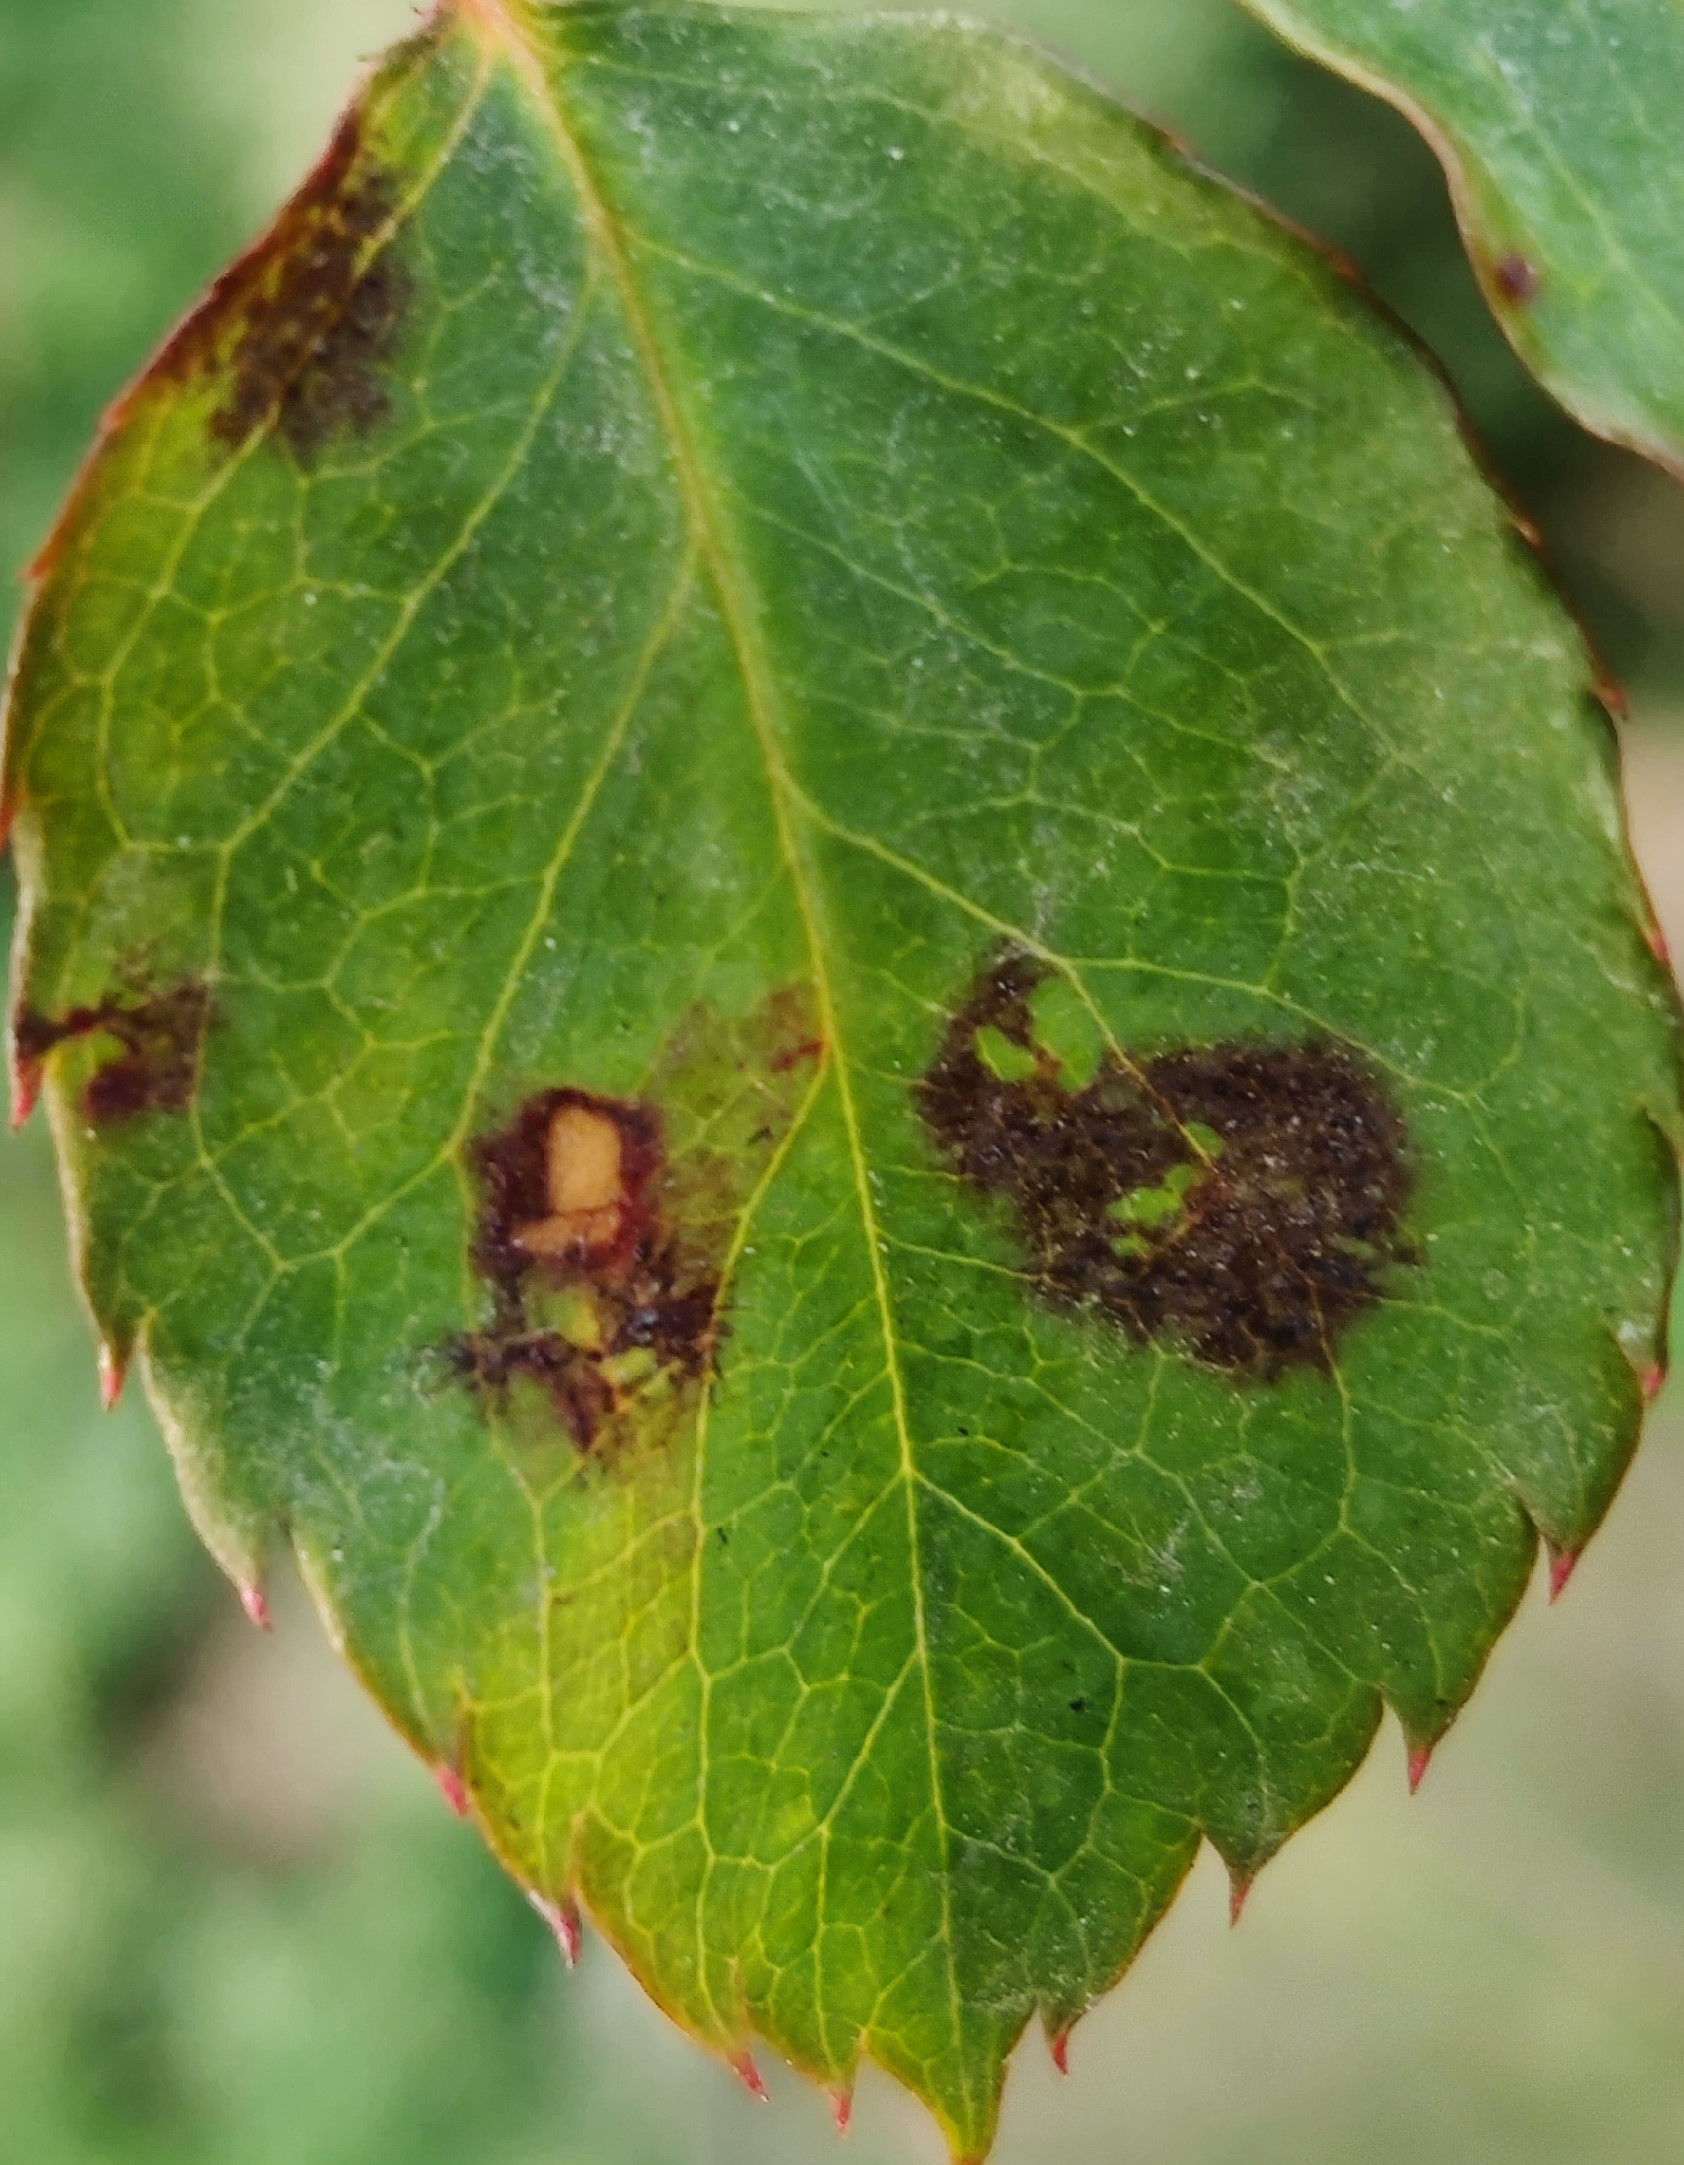
Label: Black Spot